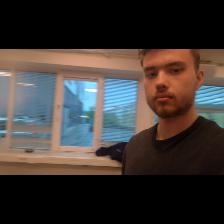
Label: Human